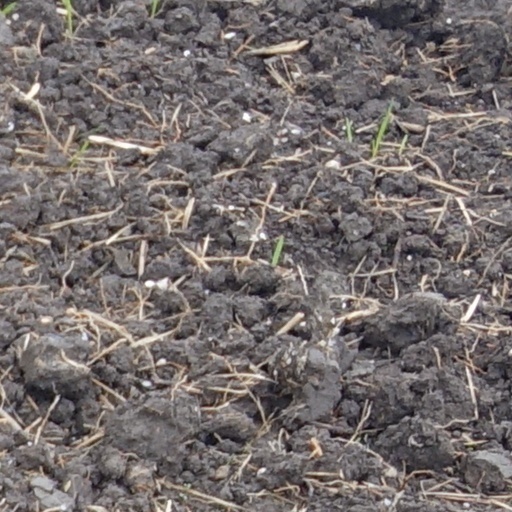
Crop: wheat